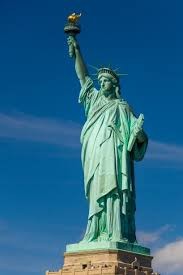
Landmark: Statue of Liberty